Sister Act

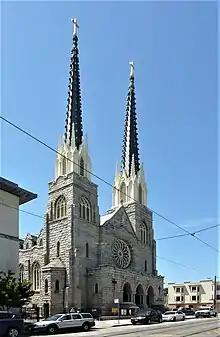
St. Paul's Catholic Church in San Francisco, used in the film as Saint Katherine's

Screenwriter Paul Rudnick pitched "Sister Act" to producer Scott Rudin in 1987, with Bette Midler in mind for the lead role. The script was brought to Disney. However, Midler turned down the role, fearing that her fans would not want to see her play a nun. Eventually, Whoopi Goldberg signed on to play the lead. As production commenced, the script was rewritten by a half dozen screenwriters, including Carrie Fisher, Robert Harling, and Nancy Meyers. With the movie no longer resembling his original script, Rudnick asked to be credited with a pseudonym in the film, deciding on Joseph Howard.